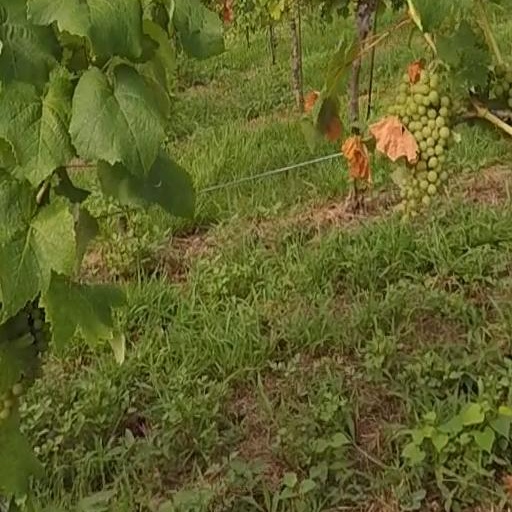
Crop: grape